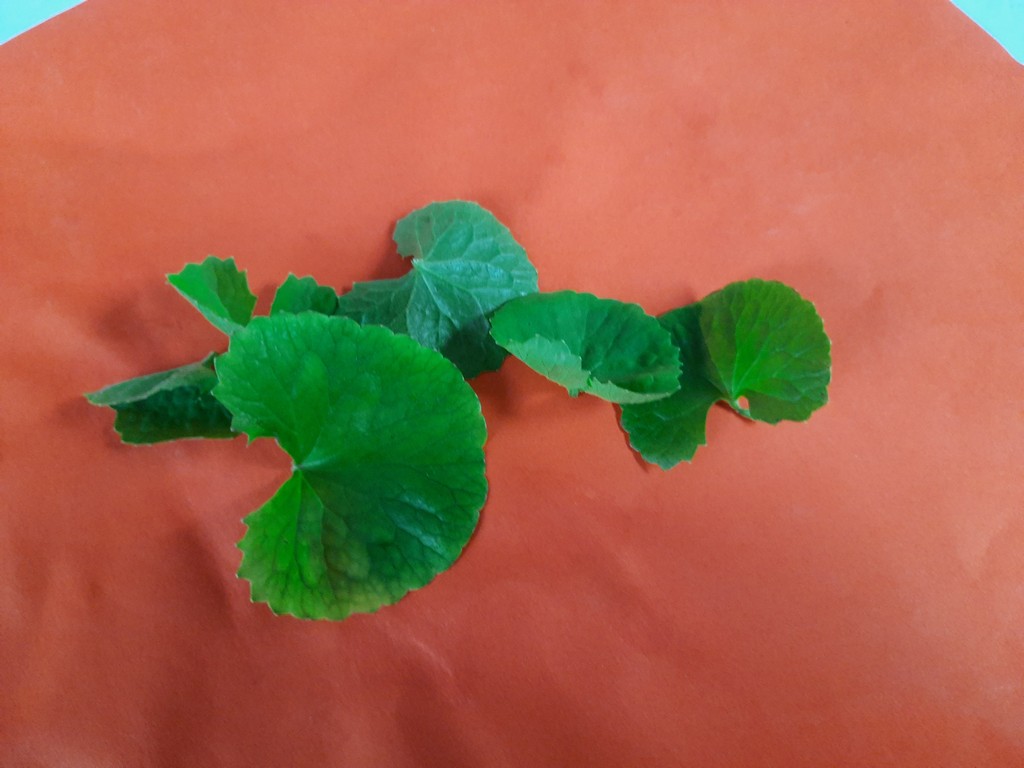
Label: Healthy